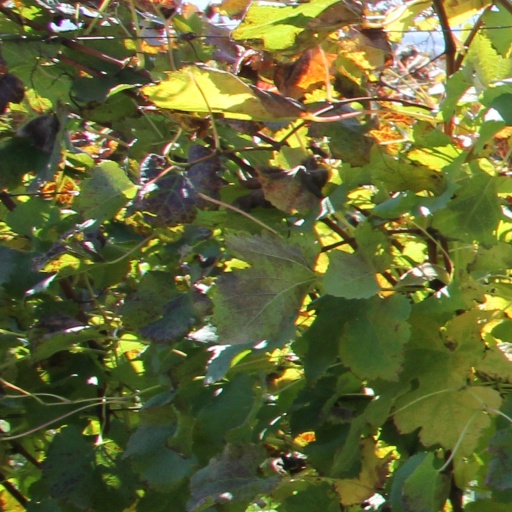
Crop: grape